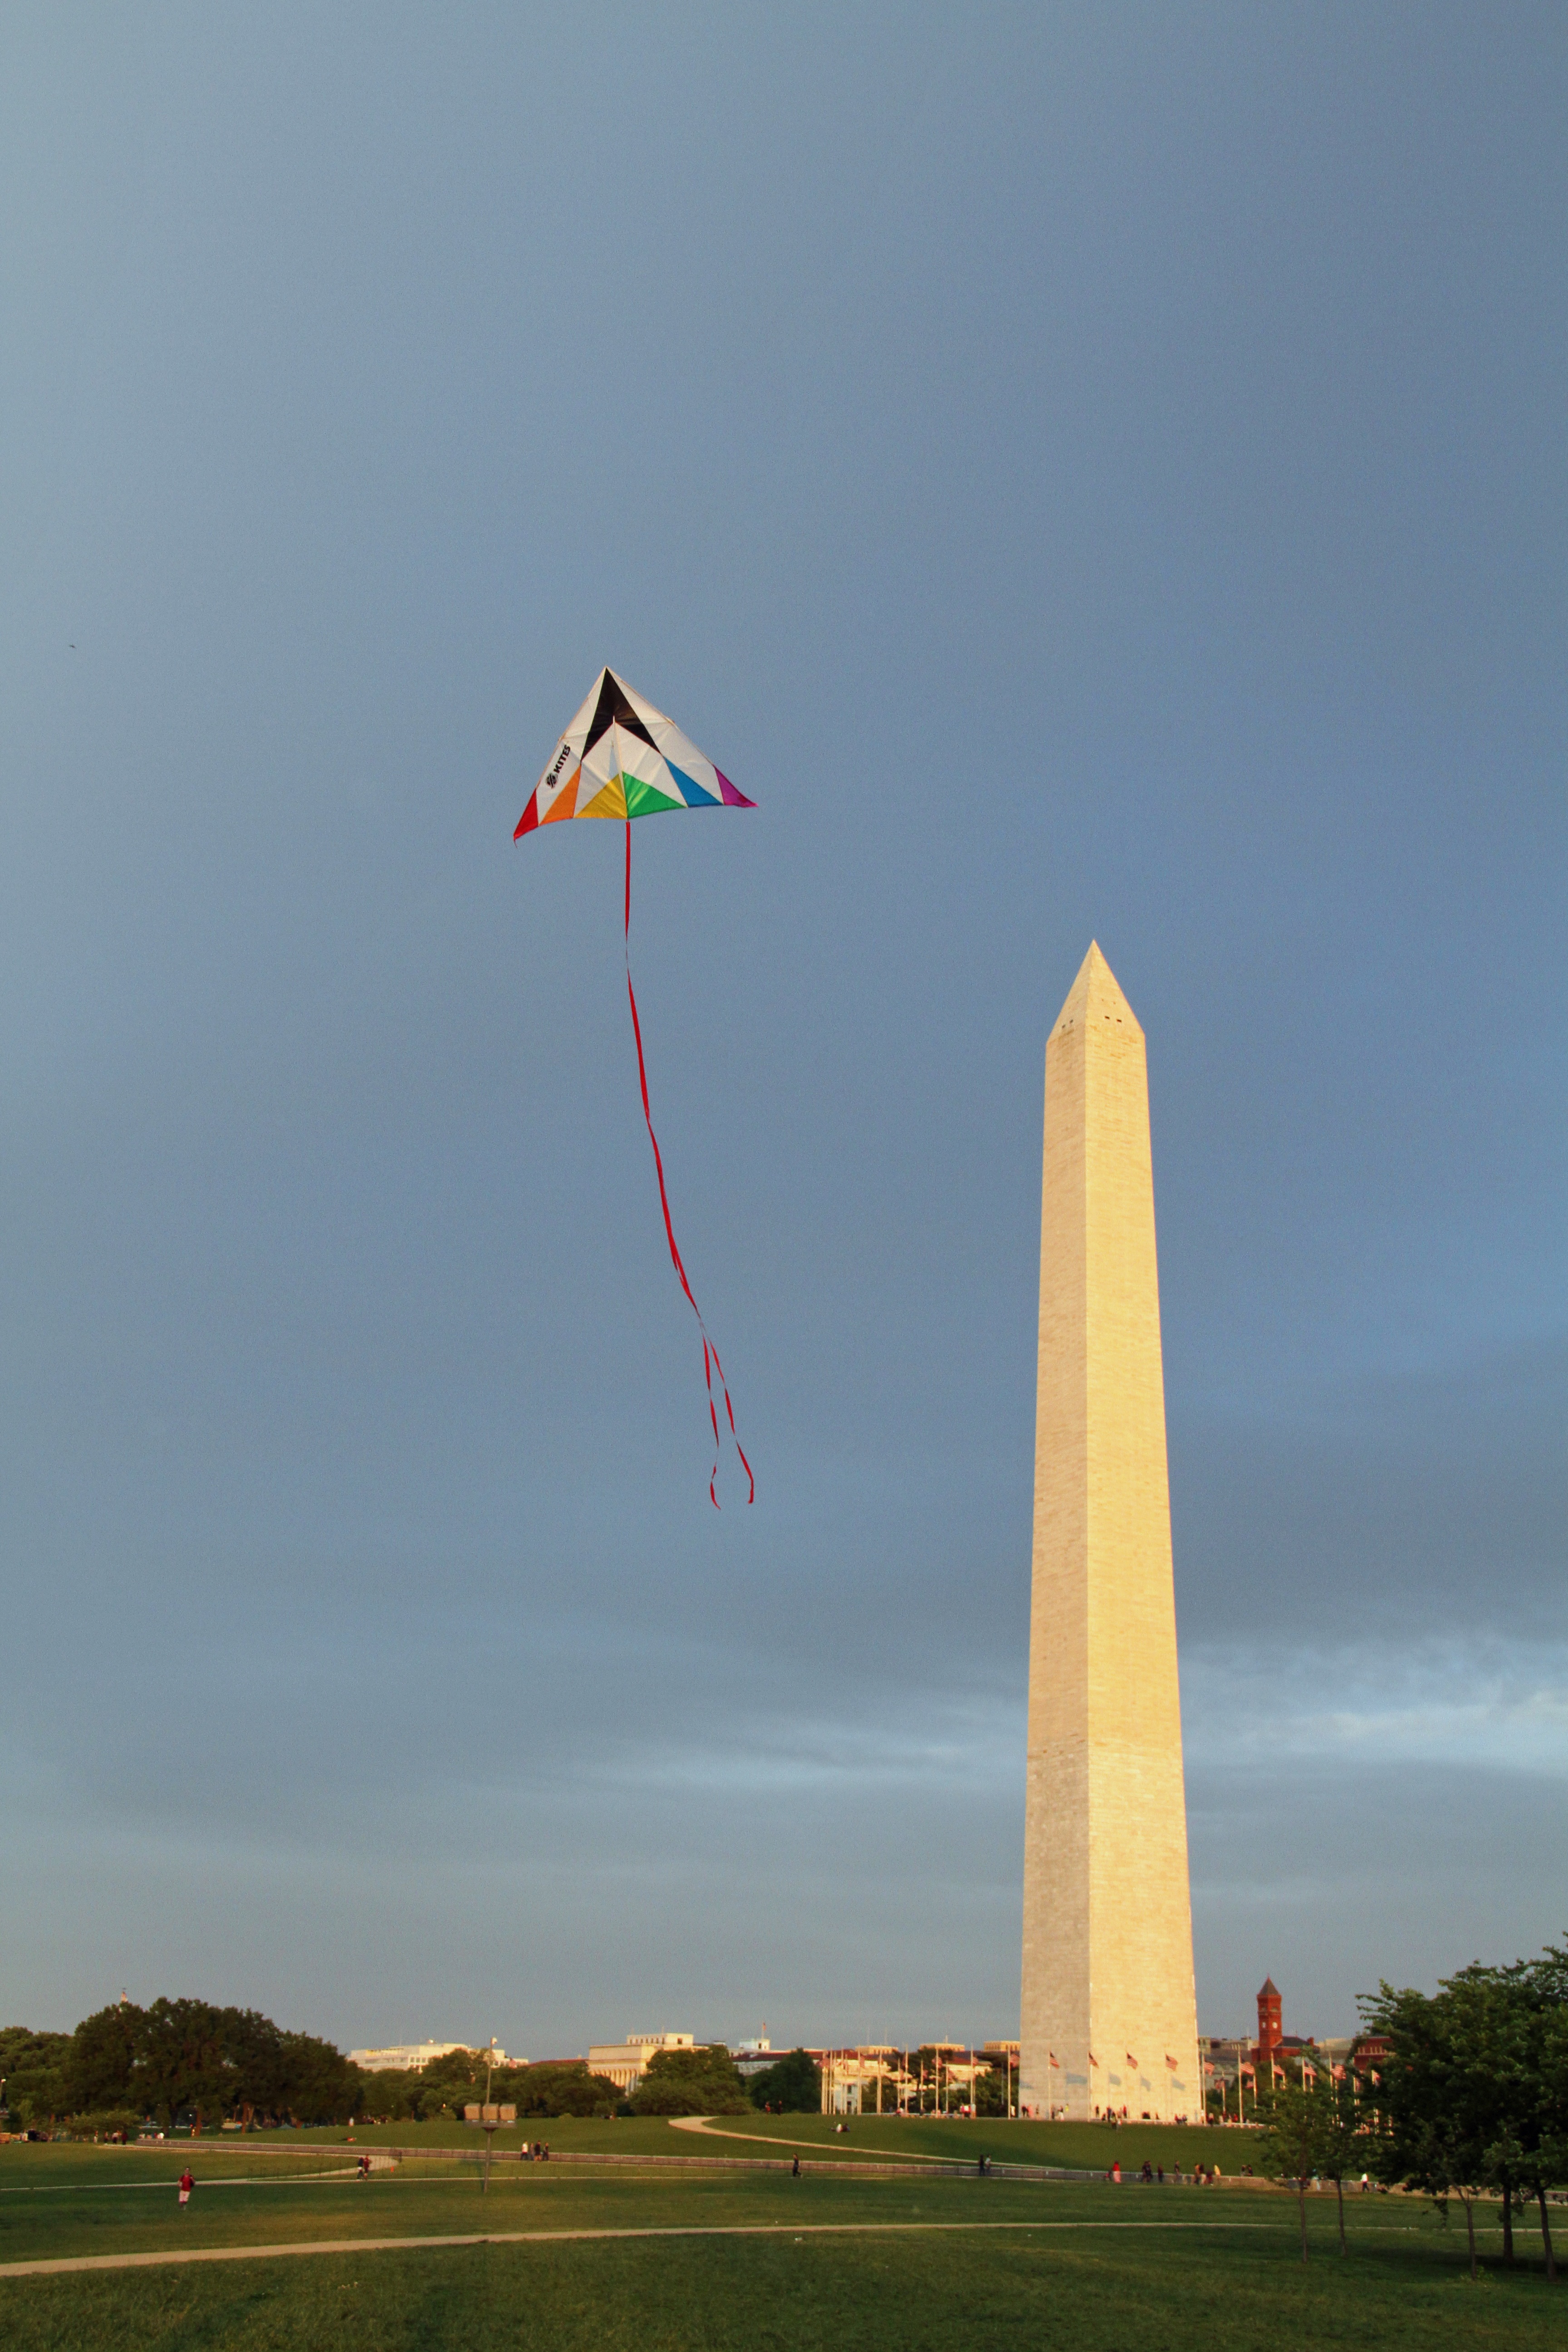
sunset, monument, kite, landmark, toy, memorial, sports, washington dc, atmosphere of earth, windsports, kite sports, sport kite